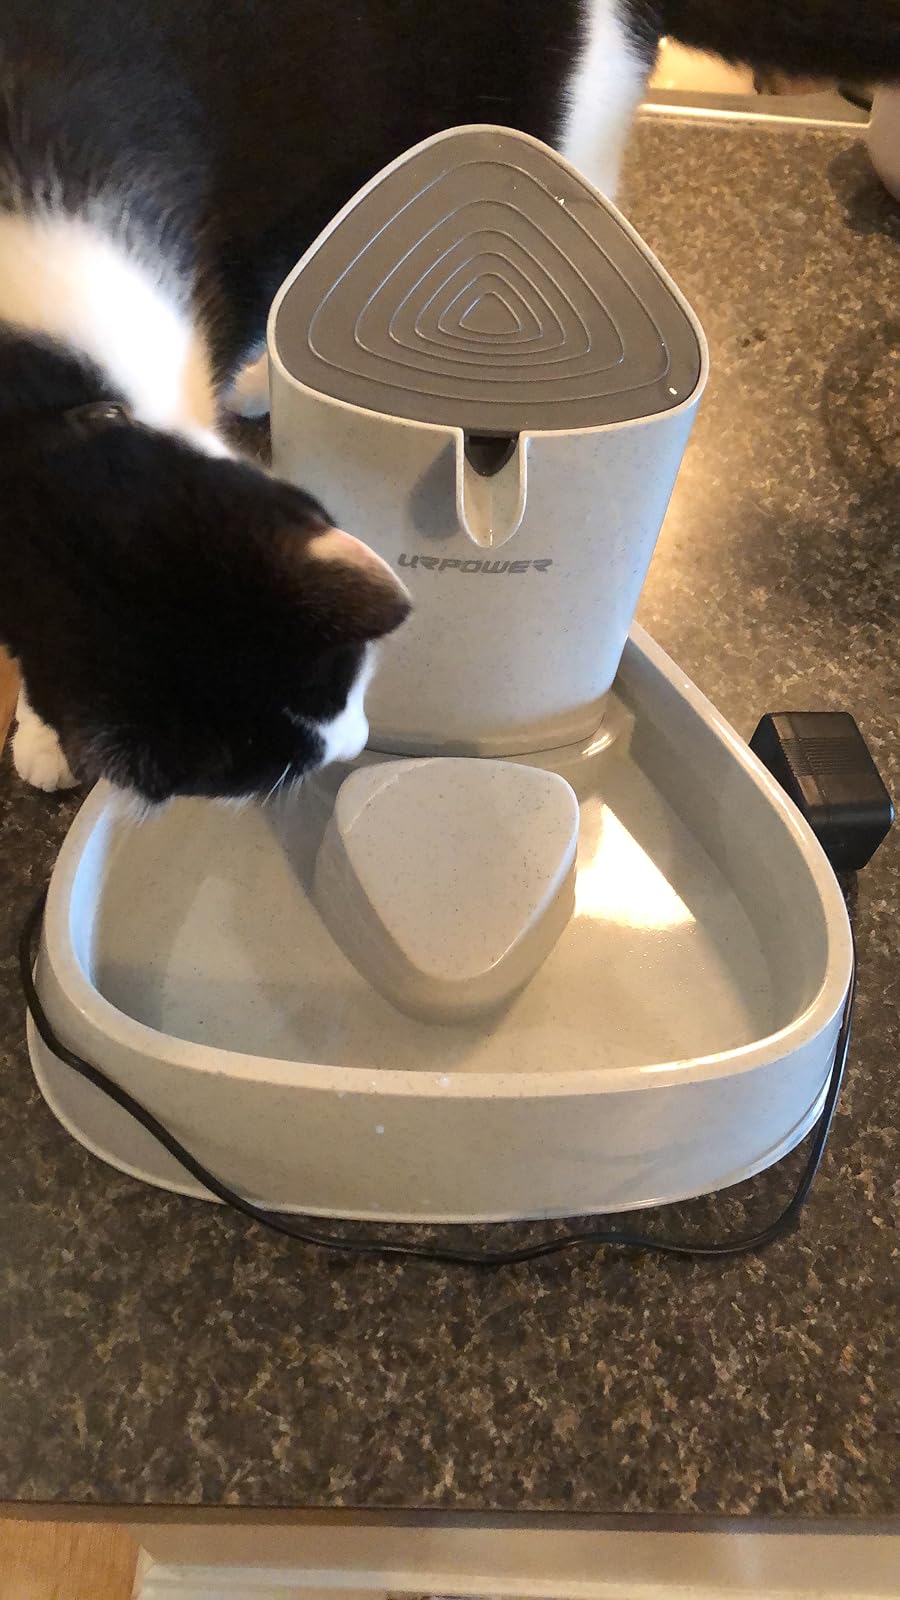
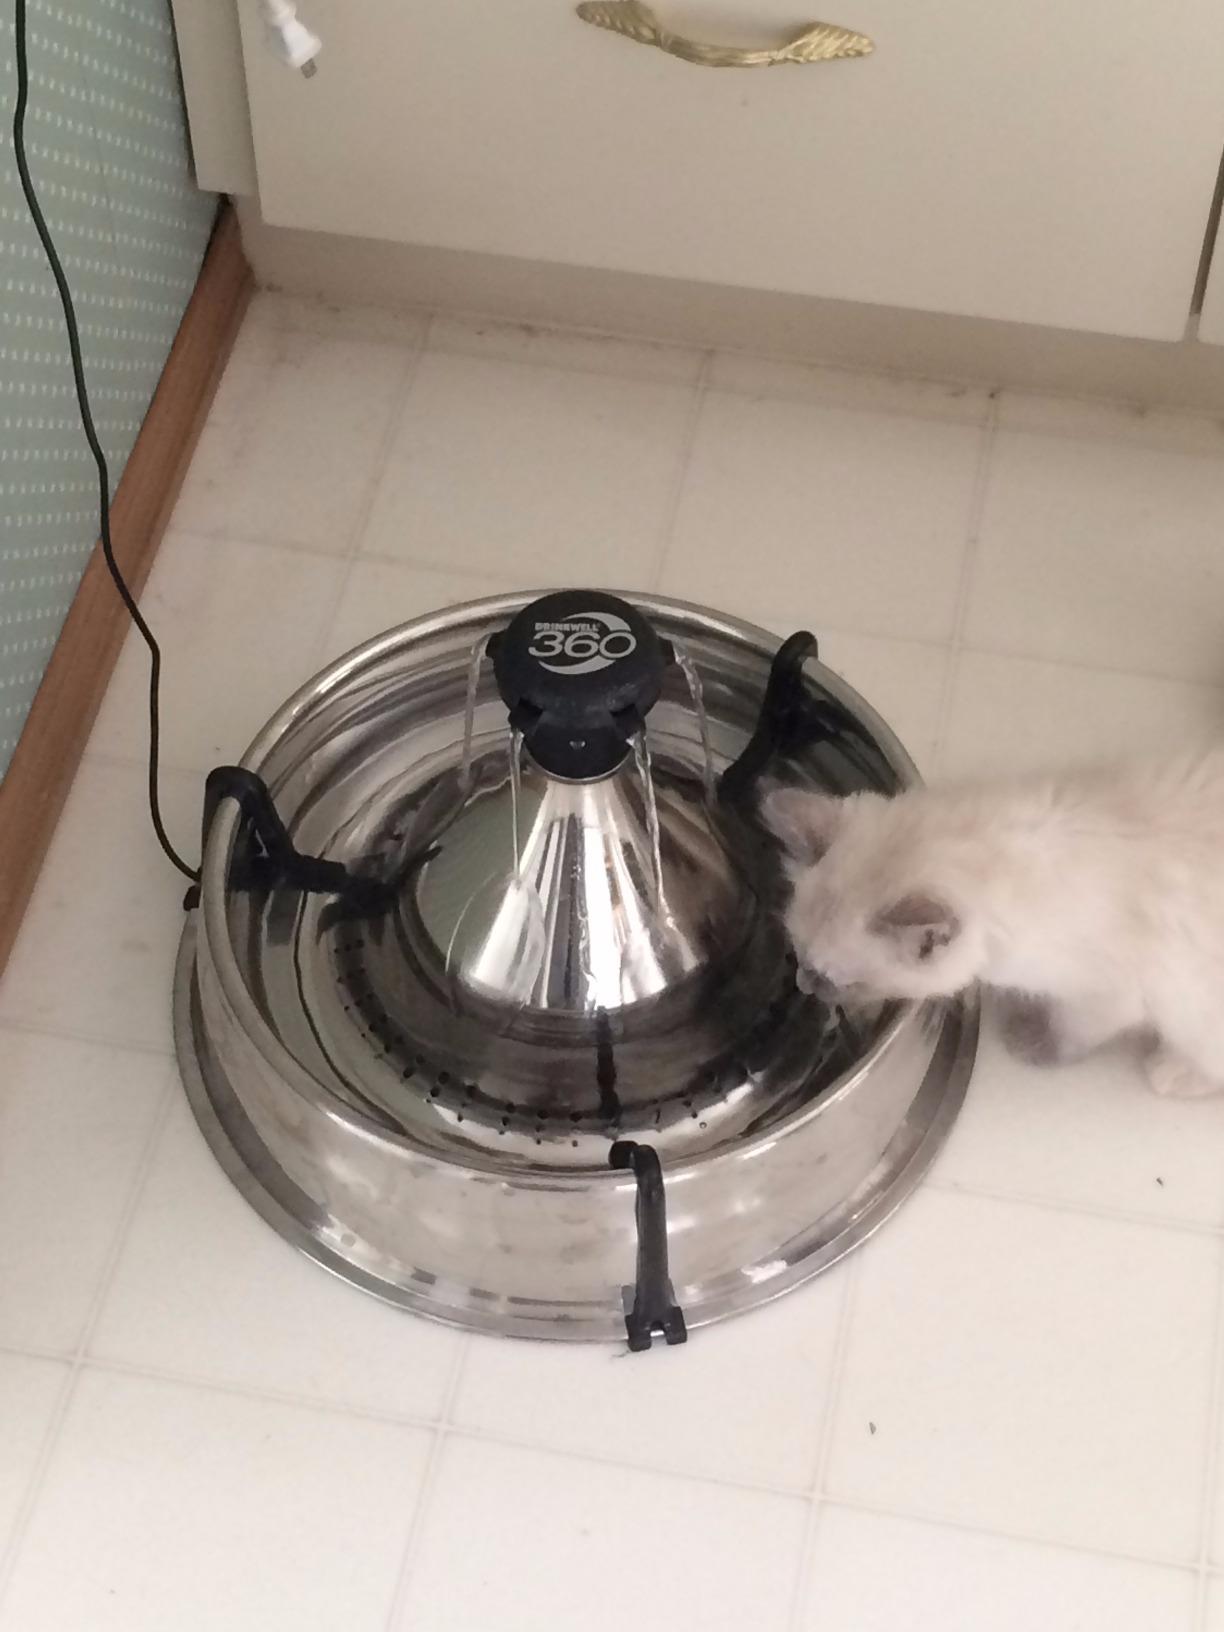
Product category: items_bowl
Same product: no